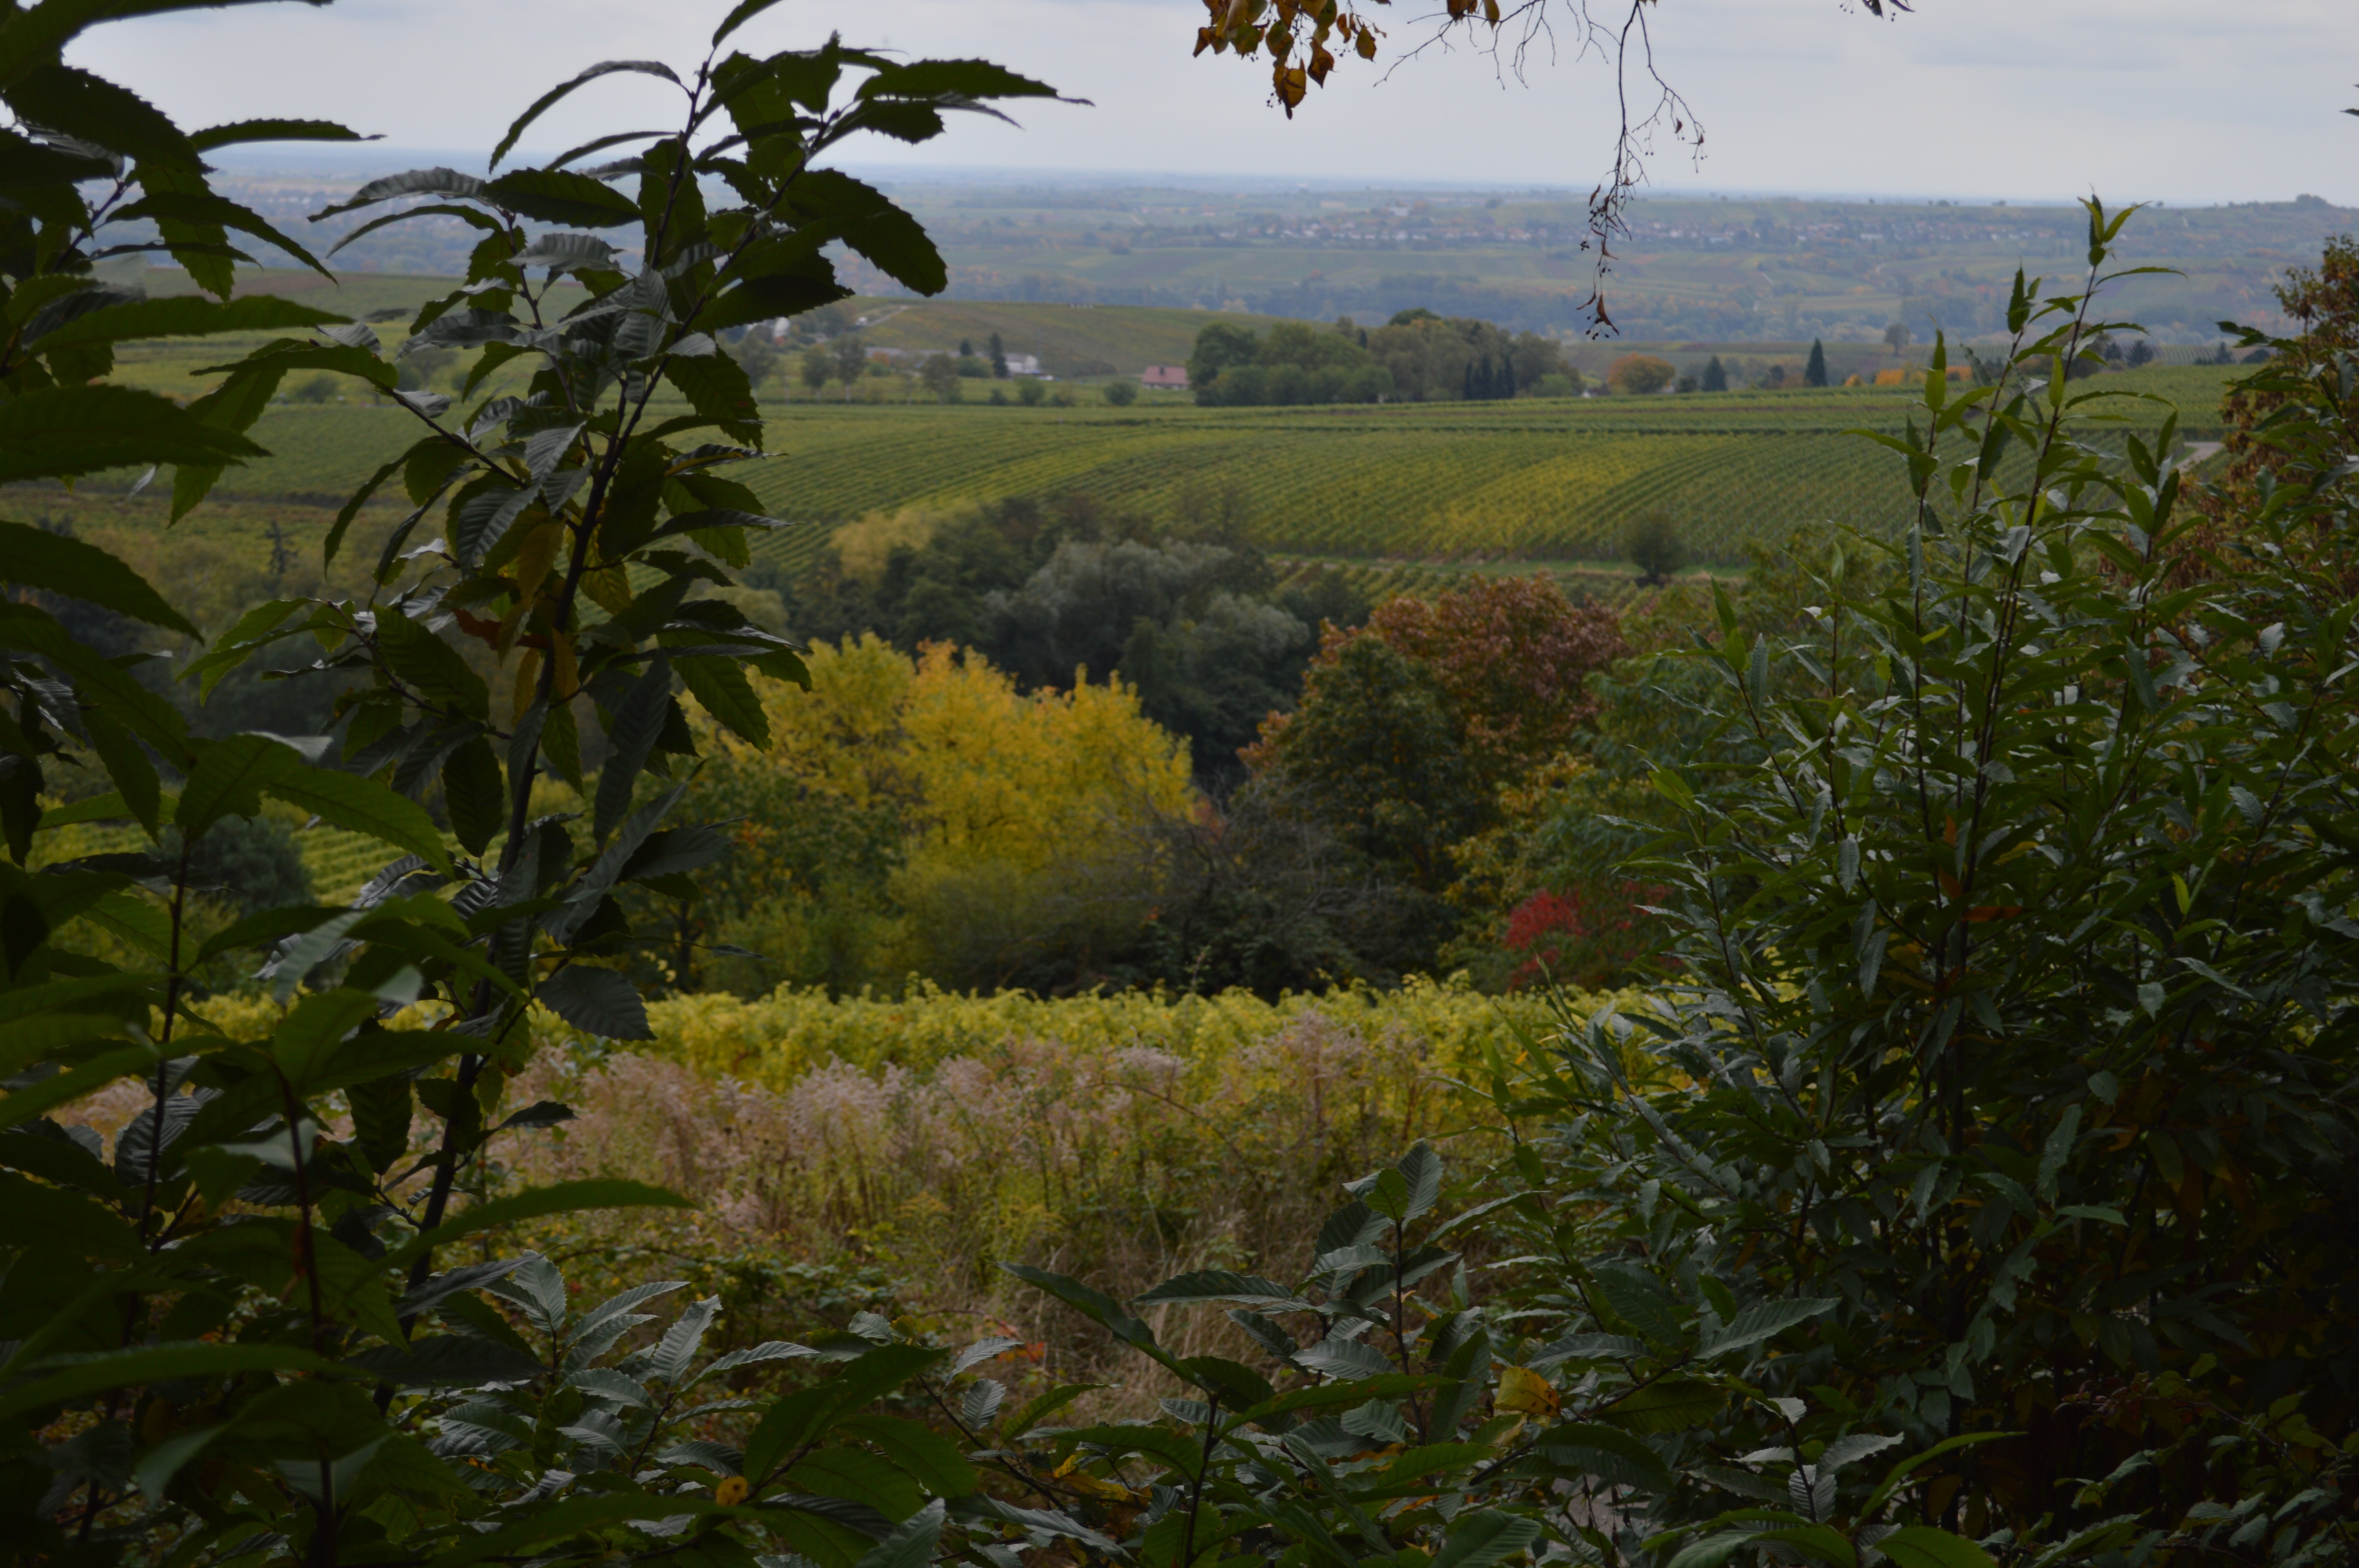
landscape, tree, grass, field, farm, meadow, leaf, flower, autumn, botany, agriculture, garden, flora, wildflower, vegetation, shrub, wetland, plantation, habitat, rural area, natural environment